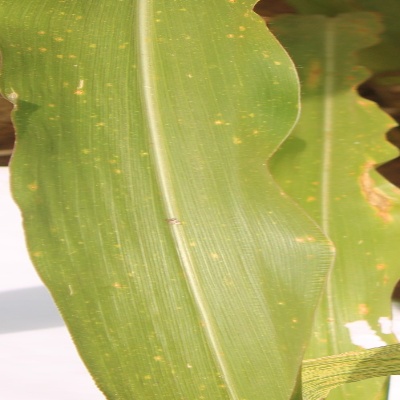
Crop: Maize
Condition: leaf spot